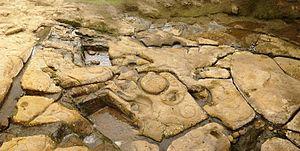
Les civilisations précolombiennes en Colombie sont aujourd'hui l'objet de l'intérêt de la science et de la culture, la connaissance de ces civilisations étant une manière de s'approcher de l'identité et de la genèse de la nation colombienne. Bien que l'époque précolombienne puisse se révéler complexe et que dans de nombreux cas les informations disponibles soient incomplètes ou interprétées selon différents points de vue, elle intéresse des sciences telles que l'archéologie, l'anthropologie, l'histoire, la sociologie et d'autres. Dans l'étude de l'époque précolombienne sur le territoire national, les travaux et l'avancée des recherches dans les autres pays d'Amérique sont utiles.